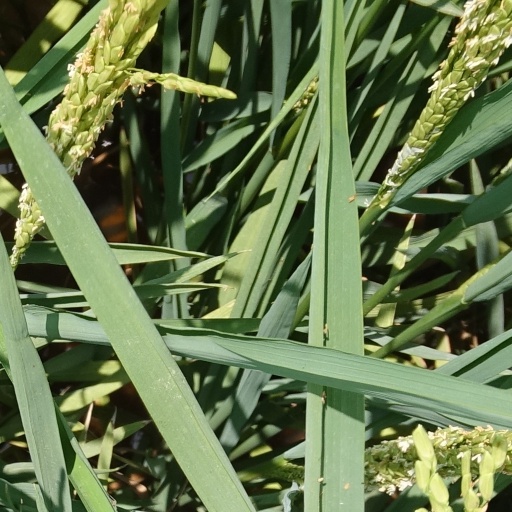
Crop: rice